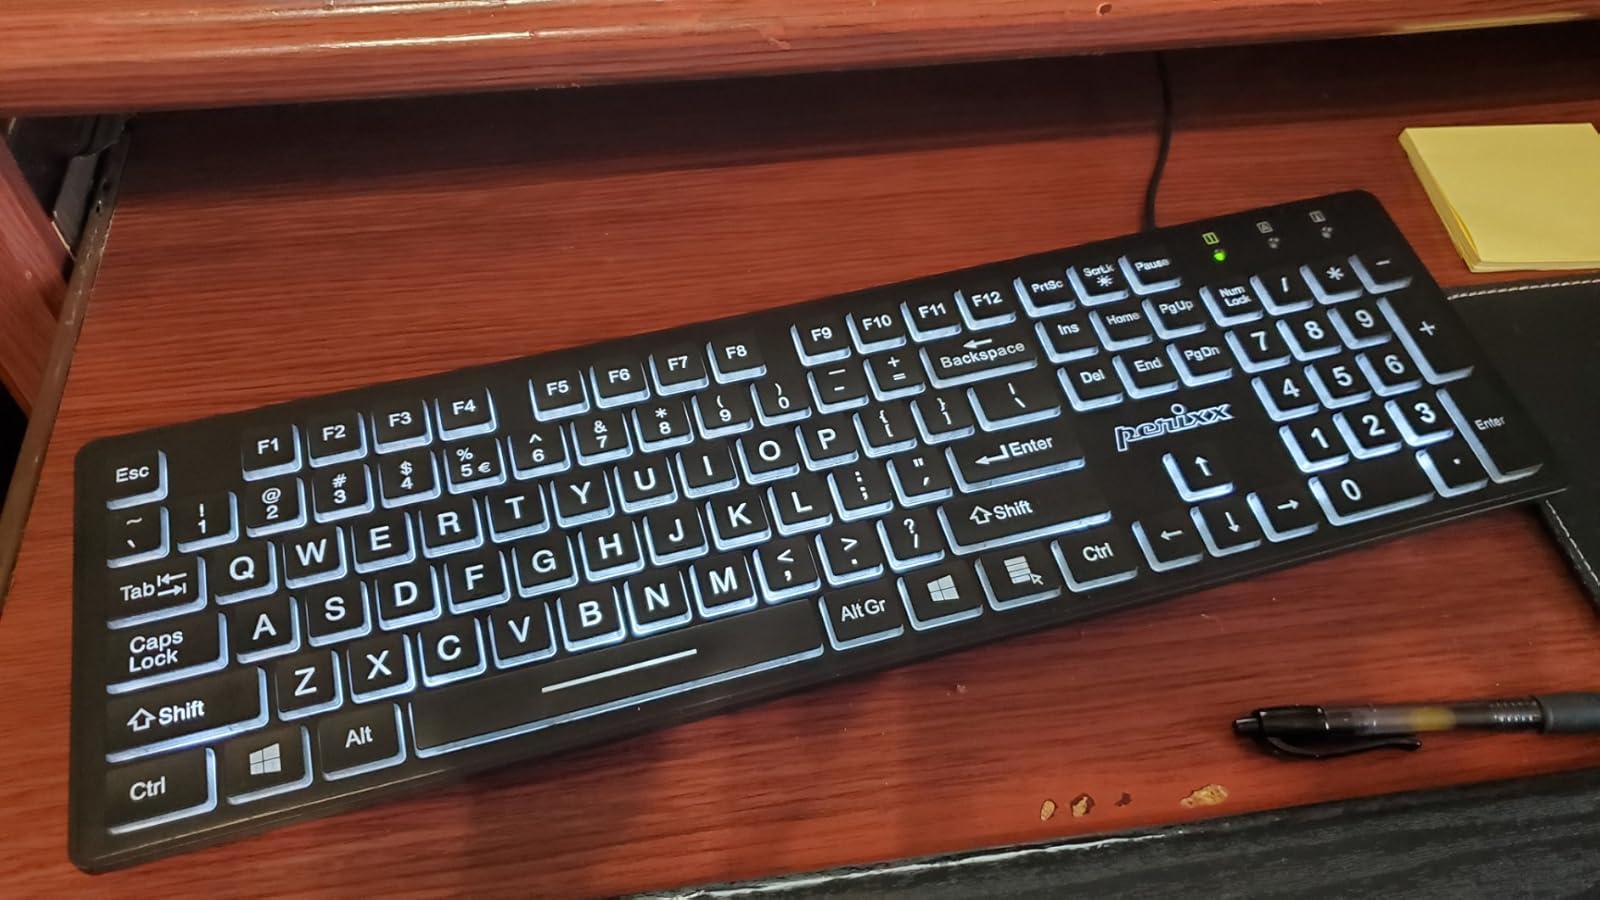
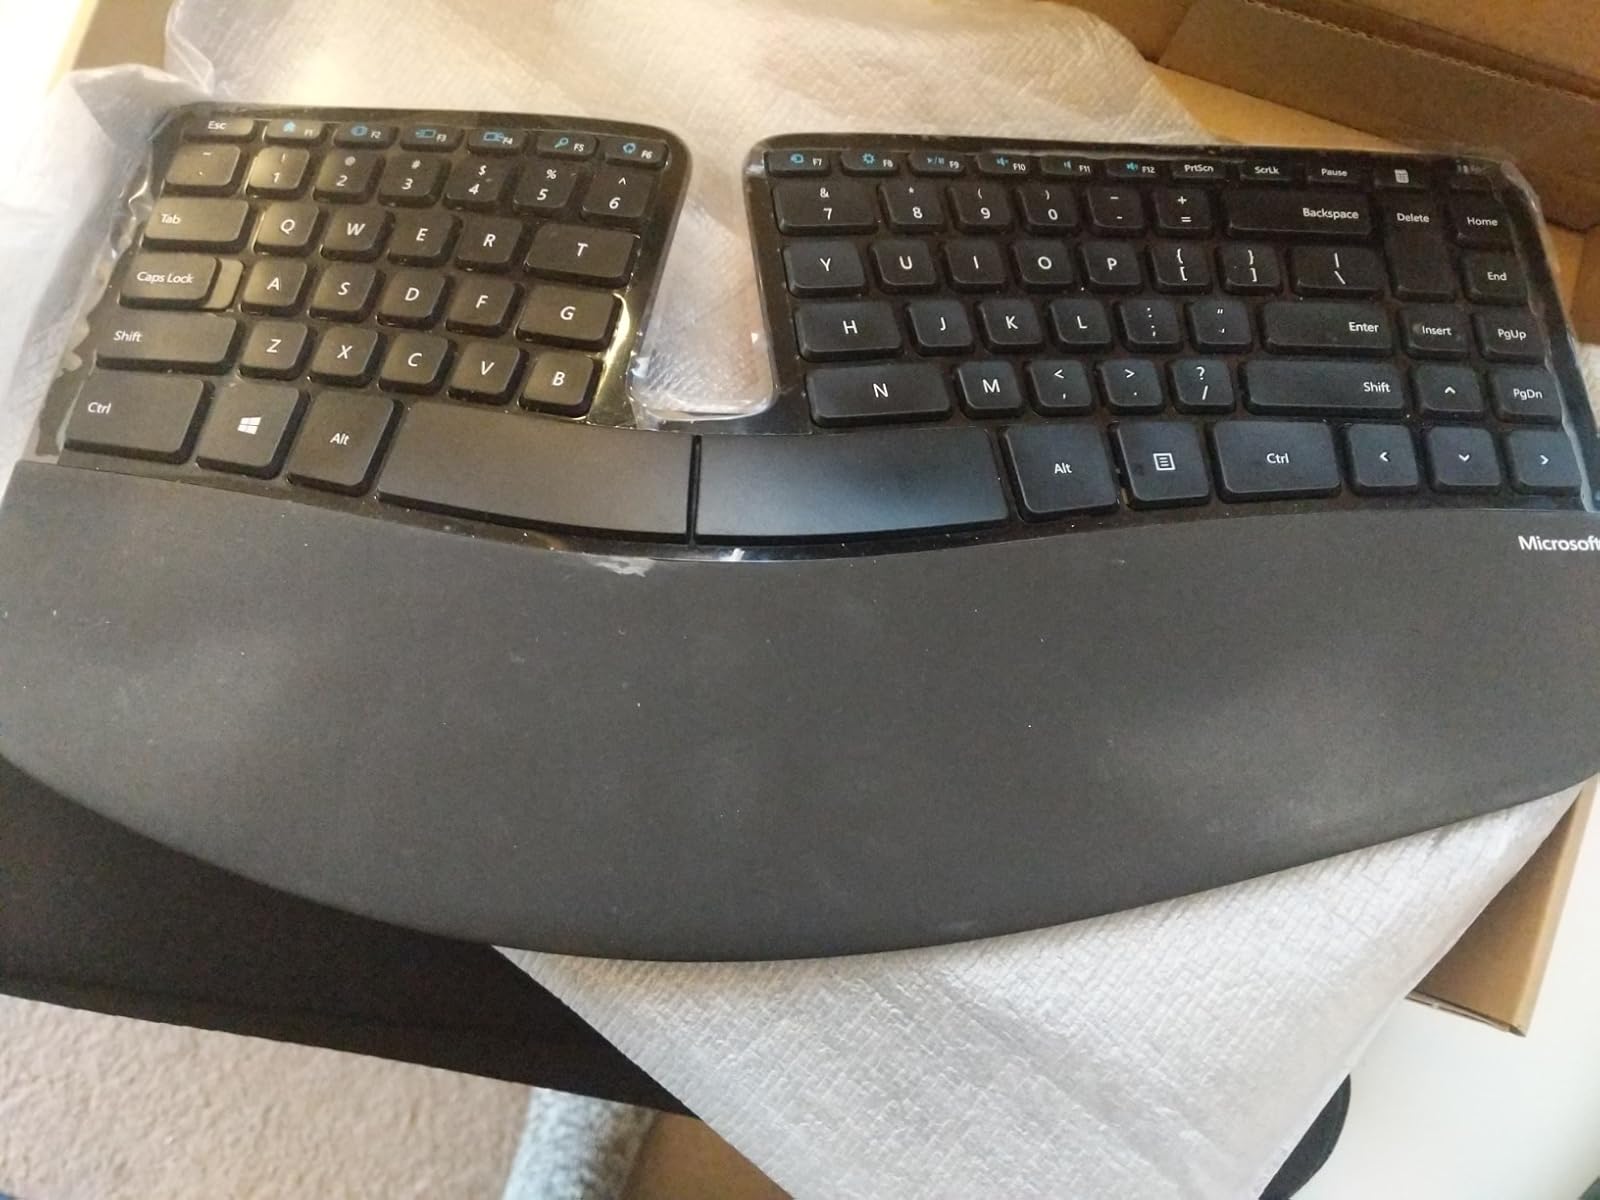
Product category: keyboard
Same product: no